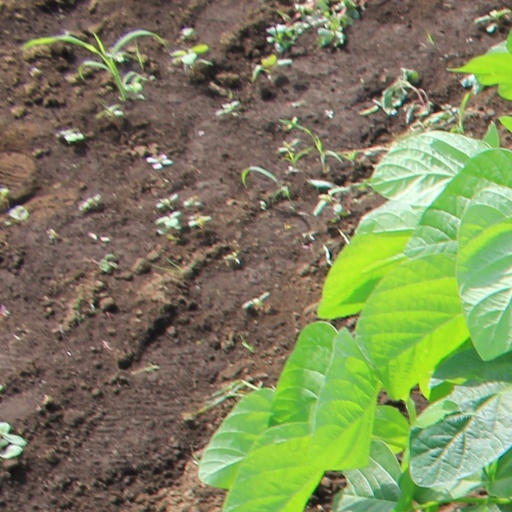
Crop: soybean